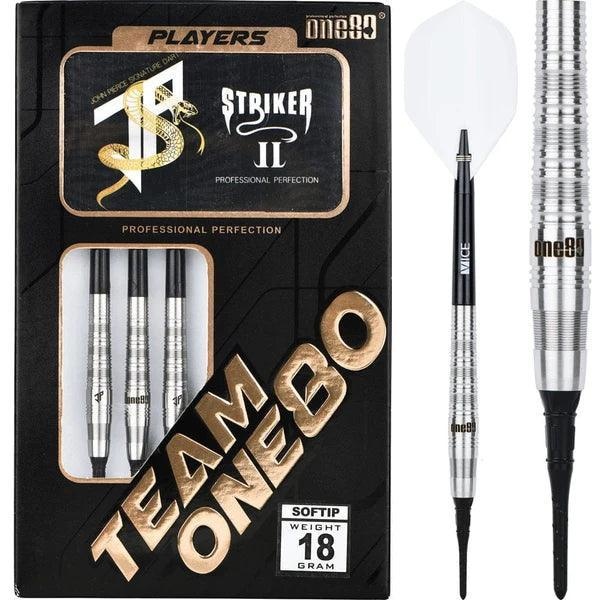
ONE80 - JOHN PIERCE - STRIKER 90% - SOFT ŠIPKY
HRÁČ: John Pierce MATERIÁL: 90% Tungsten TVAR BARRELU: Bomb VYVÁŽENÍ: Přední INTENZITA GRIPU: 5 OBSAH SADY: 3 X Šípky 3 X Letky 3 X Násadky HMOTNOST PRŮMĚR DÉLKA 18g 7.3 mm 45 mm
Brand: ONE80
Category: Sporting Goods > Indoor Games > Throwing Darts > Darts